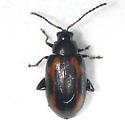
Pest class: striped_flea_beetle